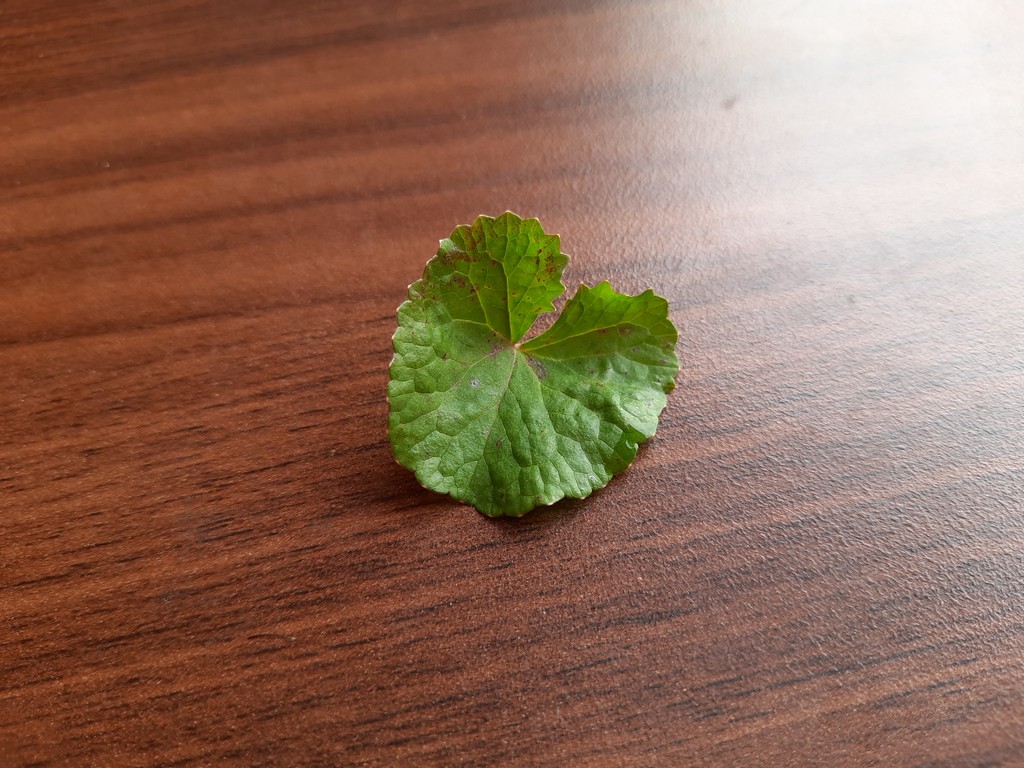
Label: Unhealthy